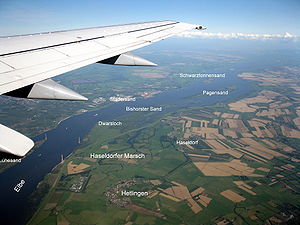
Hetlingen
Luftfoto med Hetlingen i Haseldorfer Marsch
Hetlingen er en by og en kommune i det nordlige Tyskland, beliggende i Amt Haseldorf under Kreis Pinneberg. Kreis Pinneberg ligger i den sydlige del af delstaten Slesvig-Holsten.